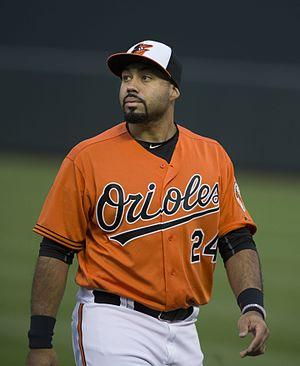
Pedro Manuel Alvarez est un joueur des Orioles de Baltimore de la Ligue majeure de baseball.